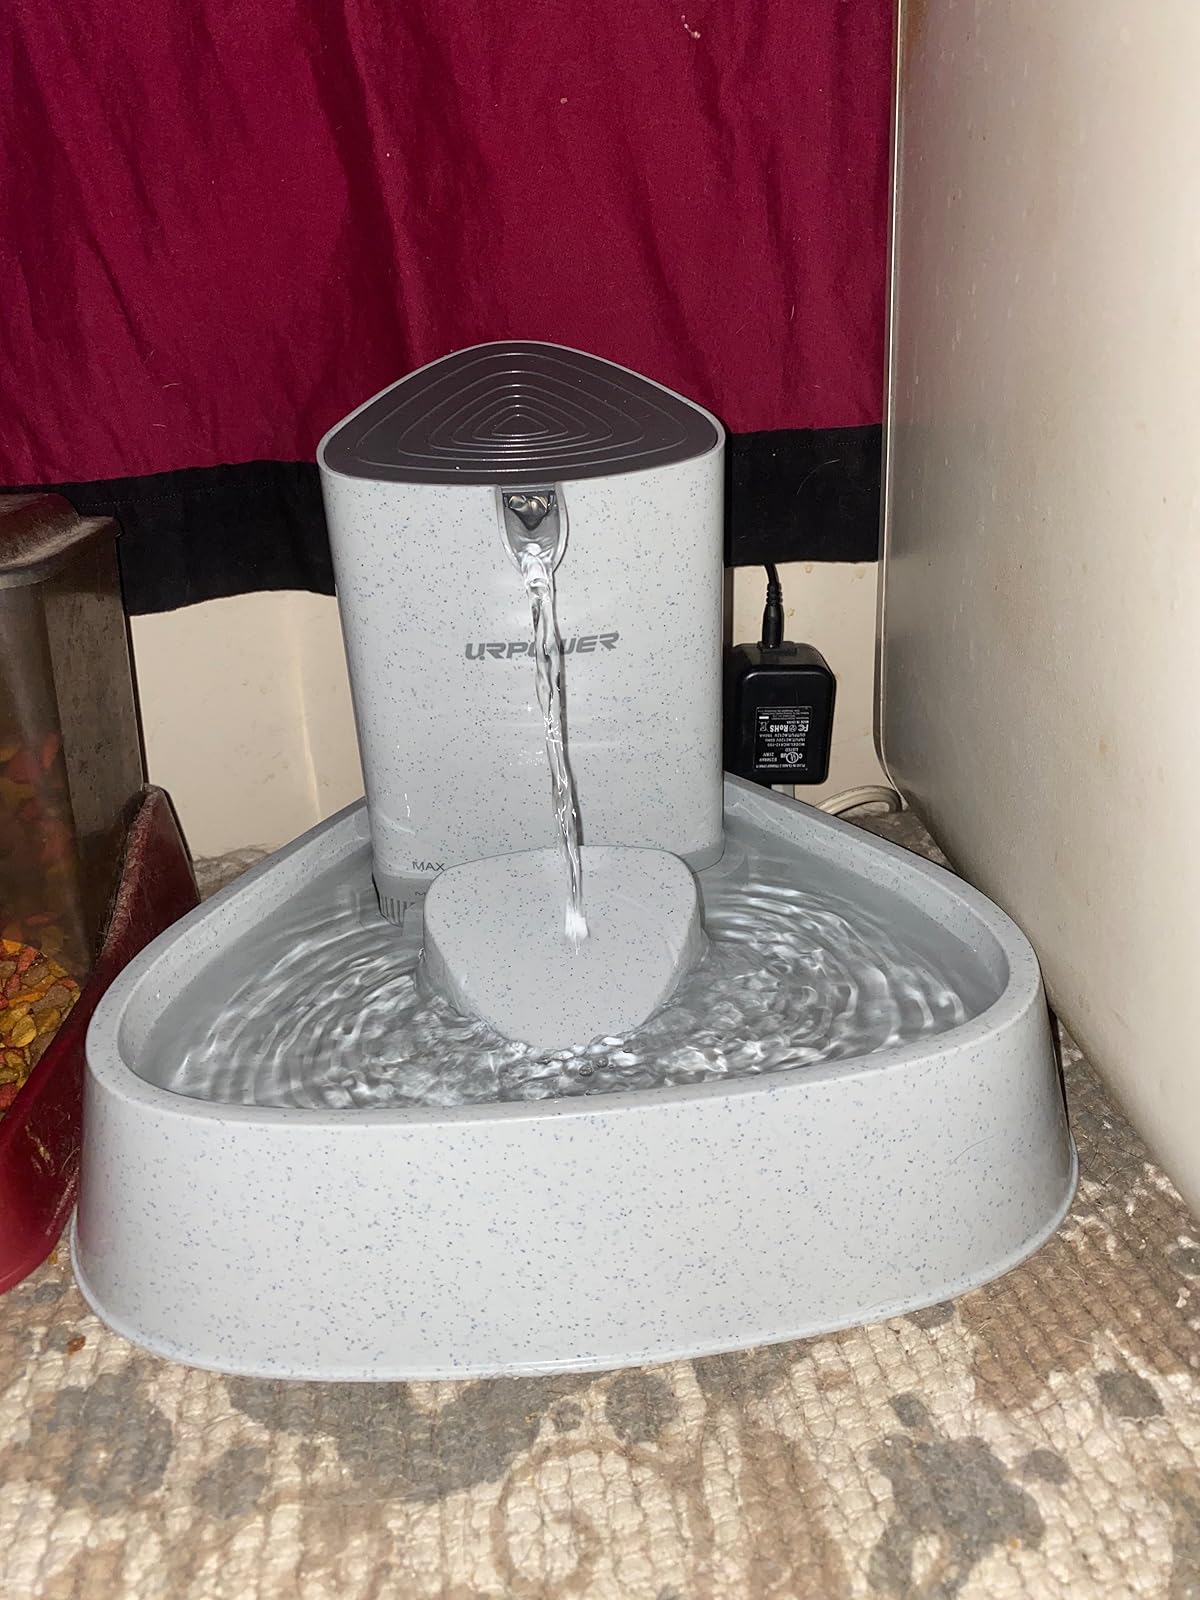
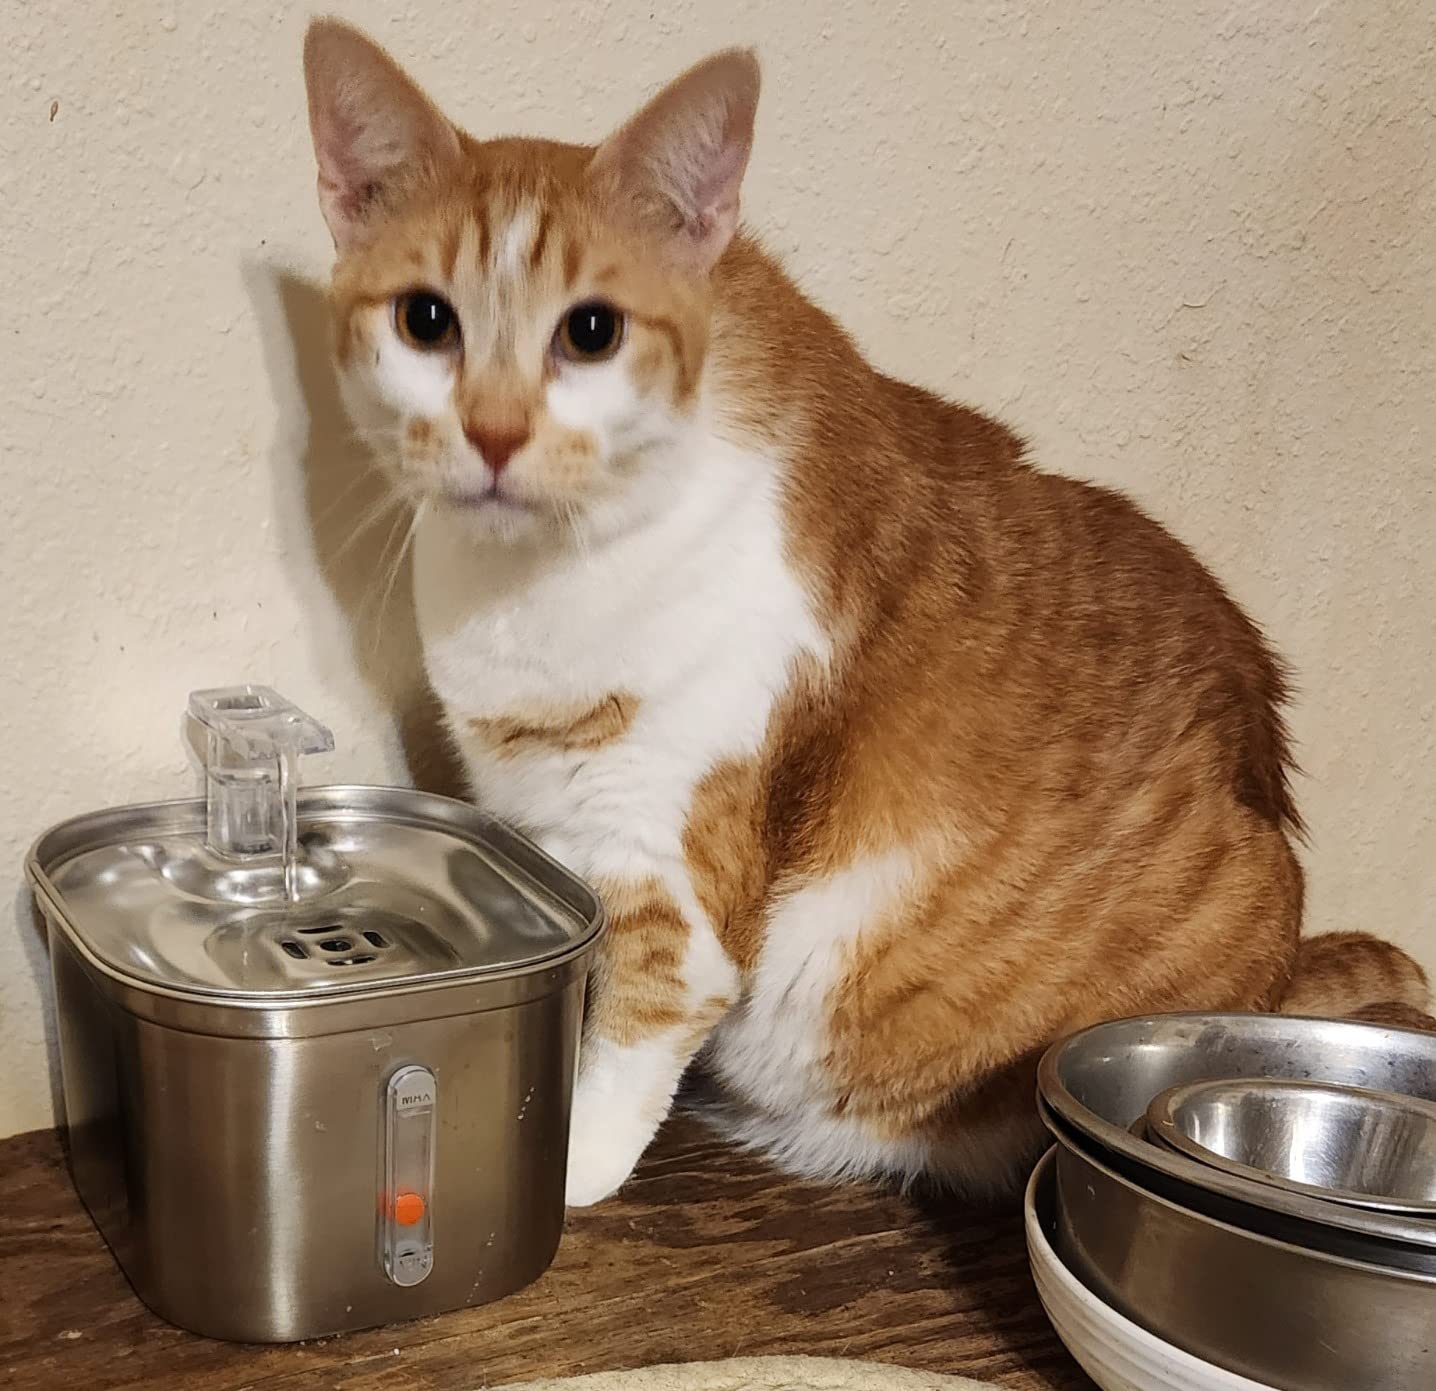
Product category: items_bowl
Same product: no